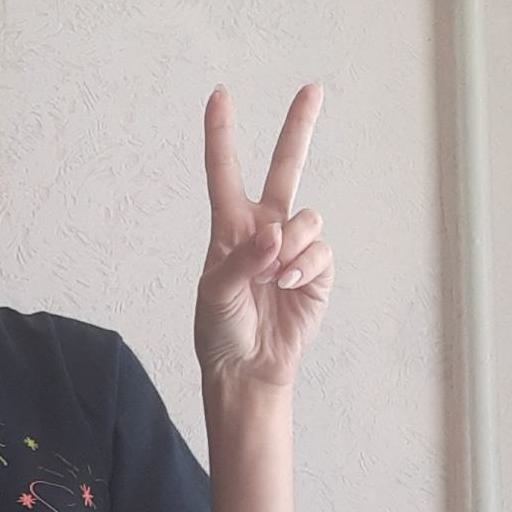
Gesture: peace